Marie-France Hirigoyen

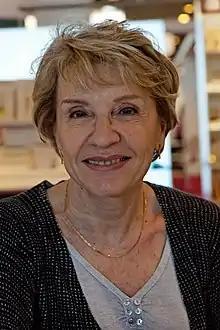
Marie-France Hirigoyen at the Paris Book Fair 2012.

Marie-France Hirigoyen (born 1949) is a French psychiatrist, psychoanalyst and psychotherapist specialising in mobbing, a form of bullying. Her interest in stress led her in the mid-1980s into victimology, a branch of criminology. She later turned her attention to workplace stress generated by mobbing behaviour.